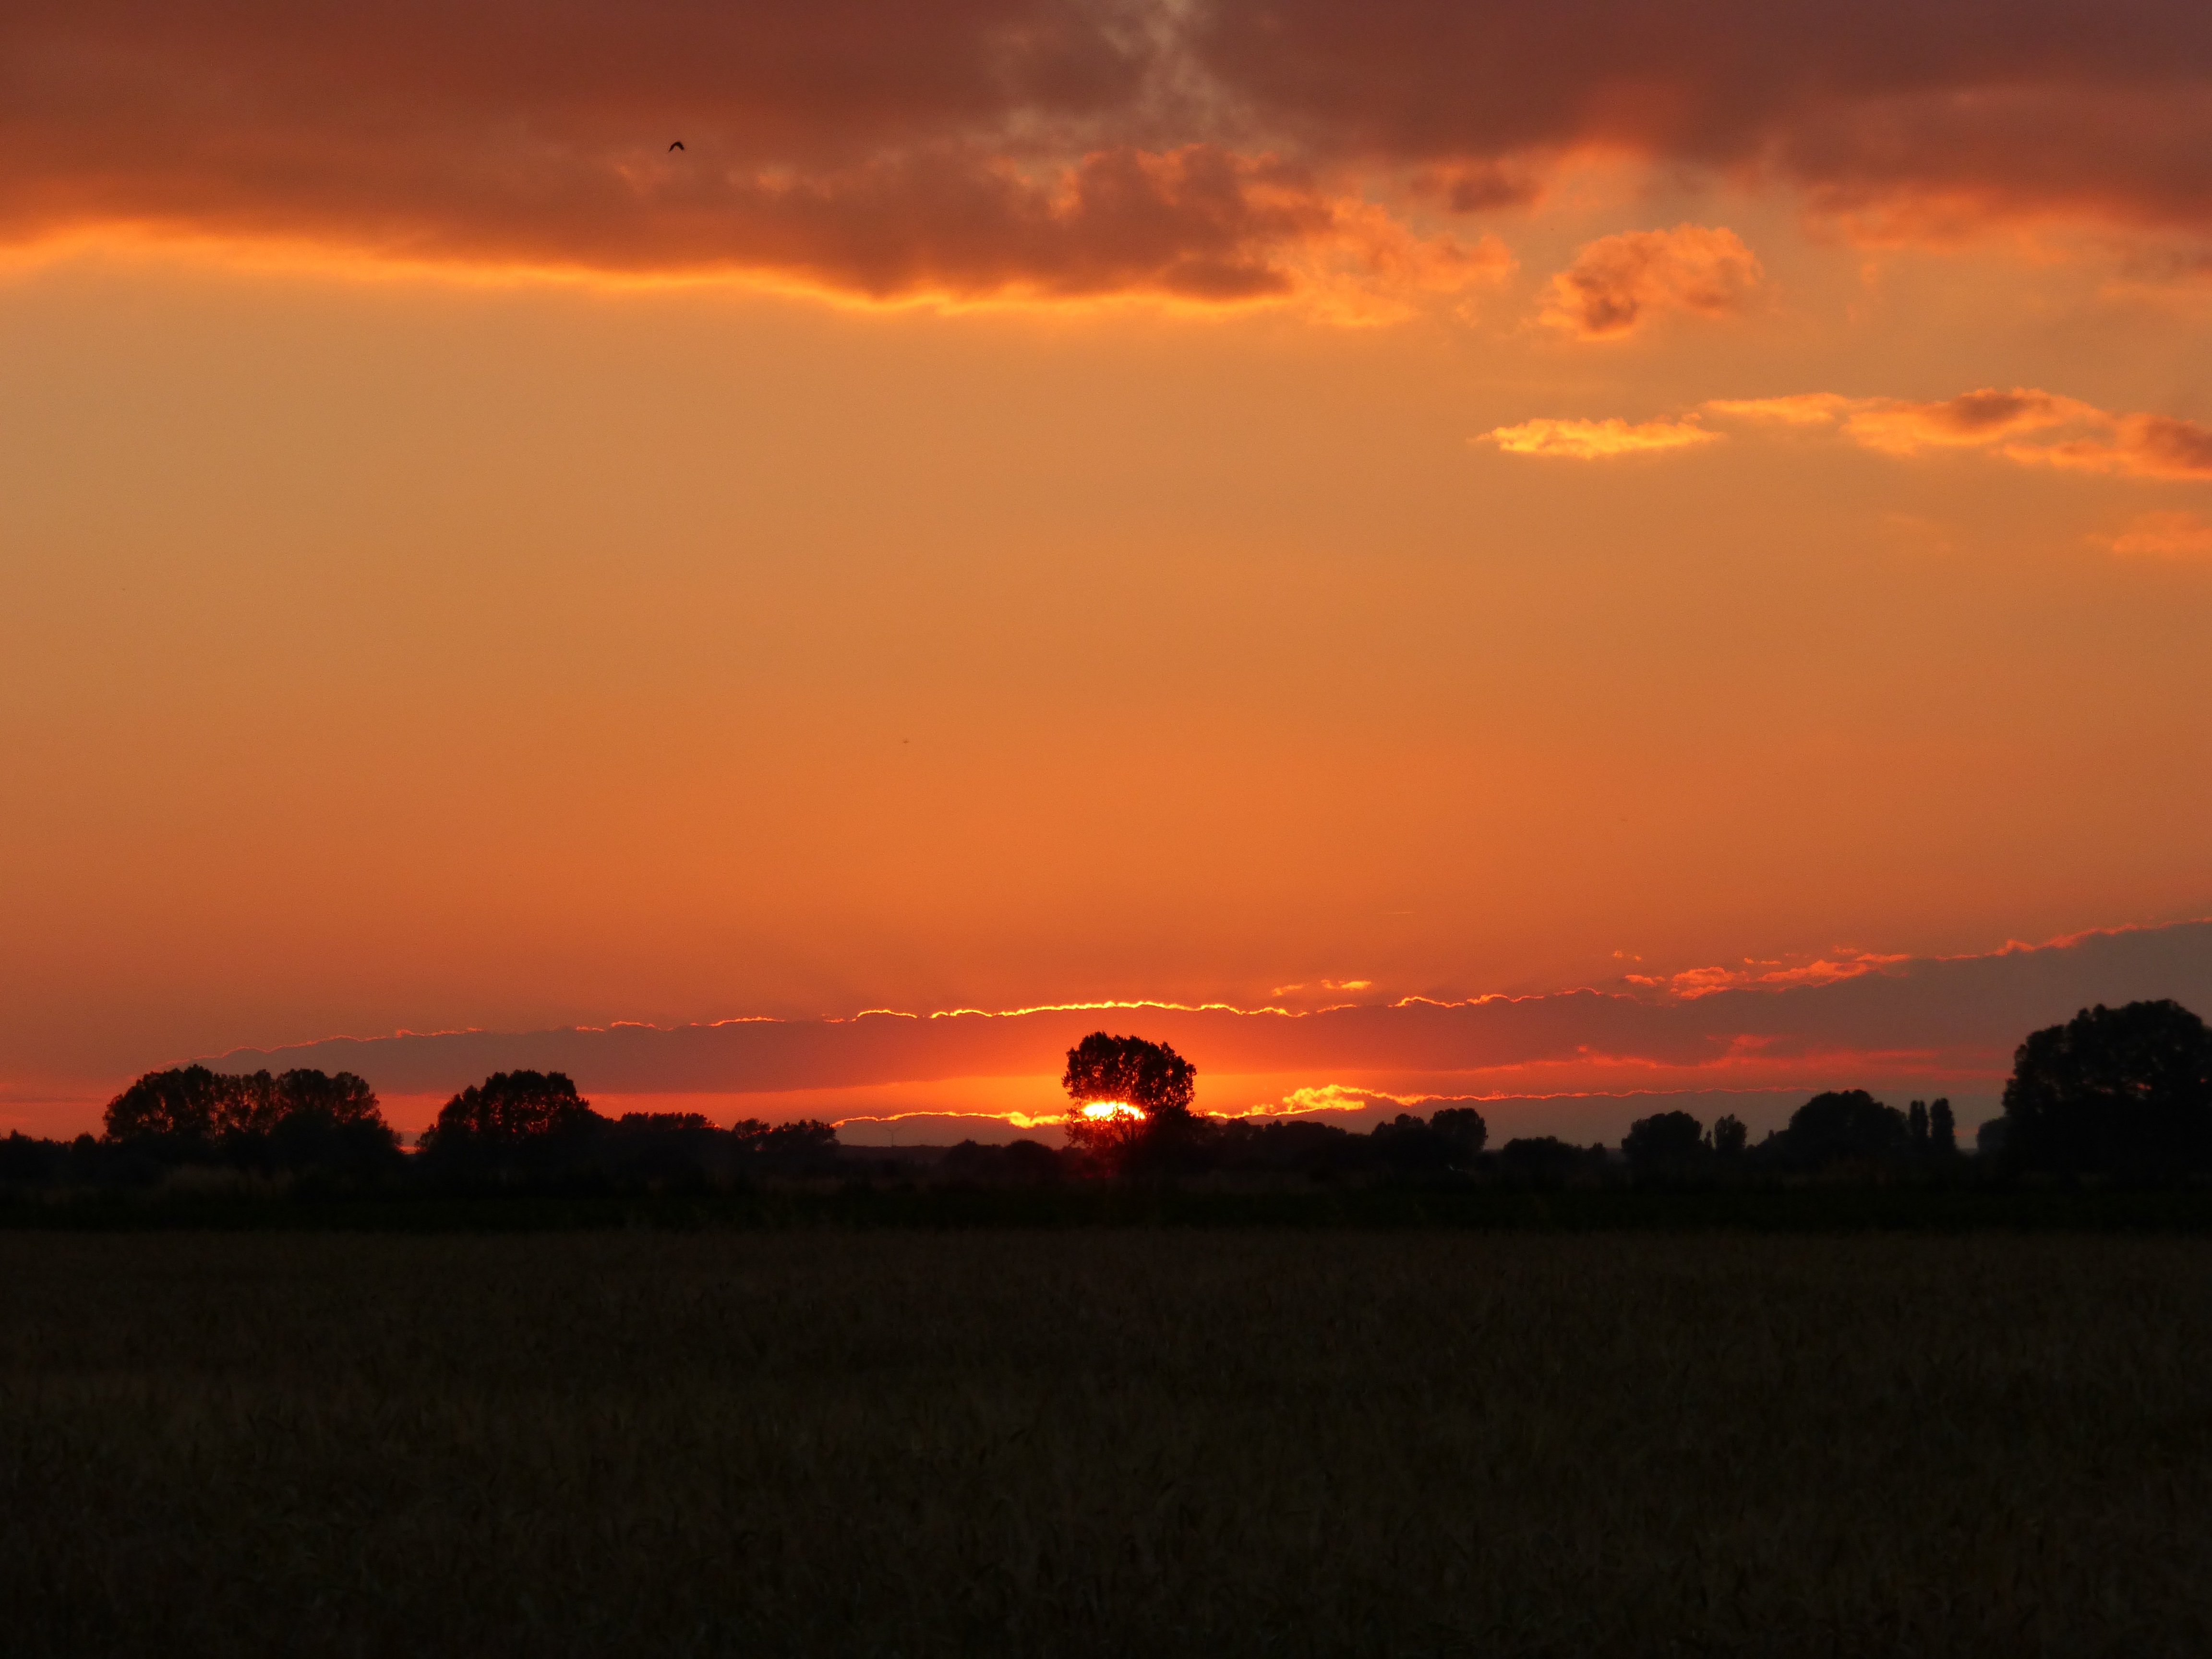
sky, sunset, afterglow, horizon, sunrise, red sky at morning, atmospheric phenomenon, dawn, cloud, dusk, morning, evening, atmosphere, hill, field, sun, prairie, sunlight, plain